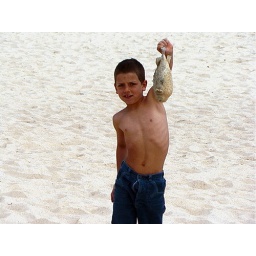
A boy and a dead fish on Bondi Beach in September of 2000 during the Sydney Olympic Games.